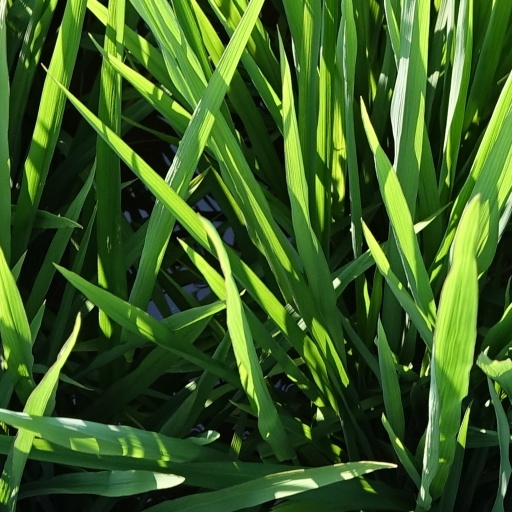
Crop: rice